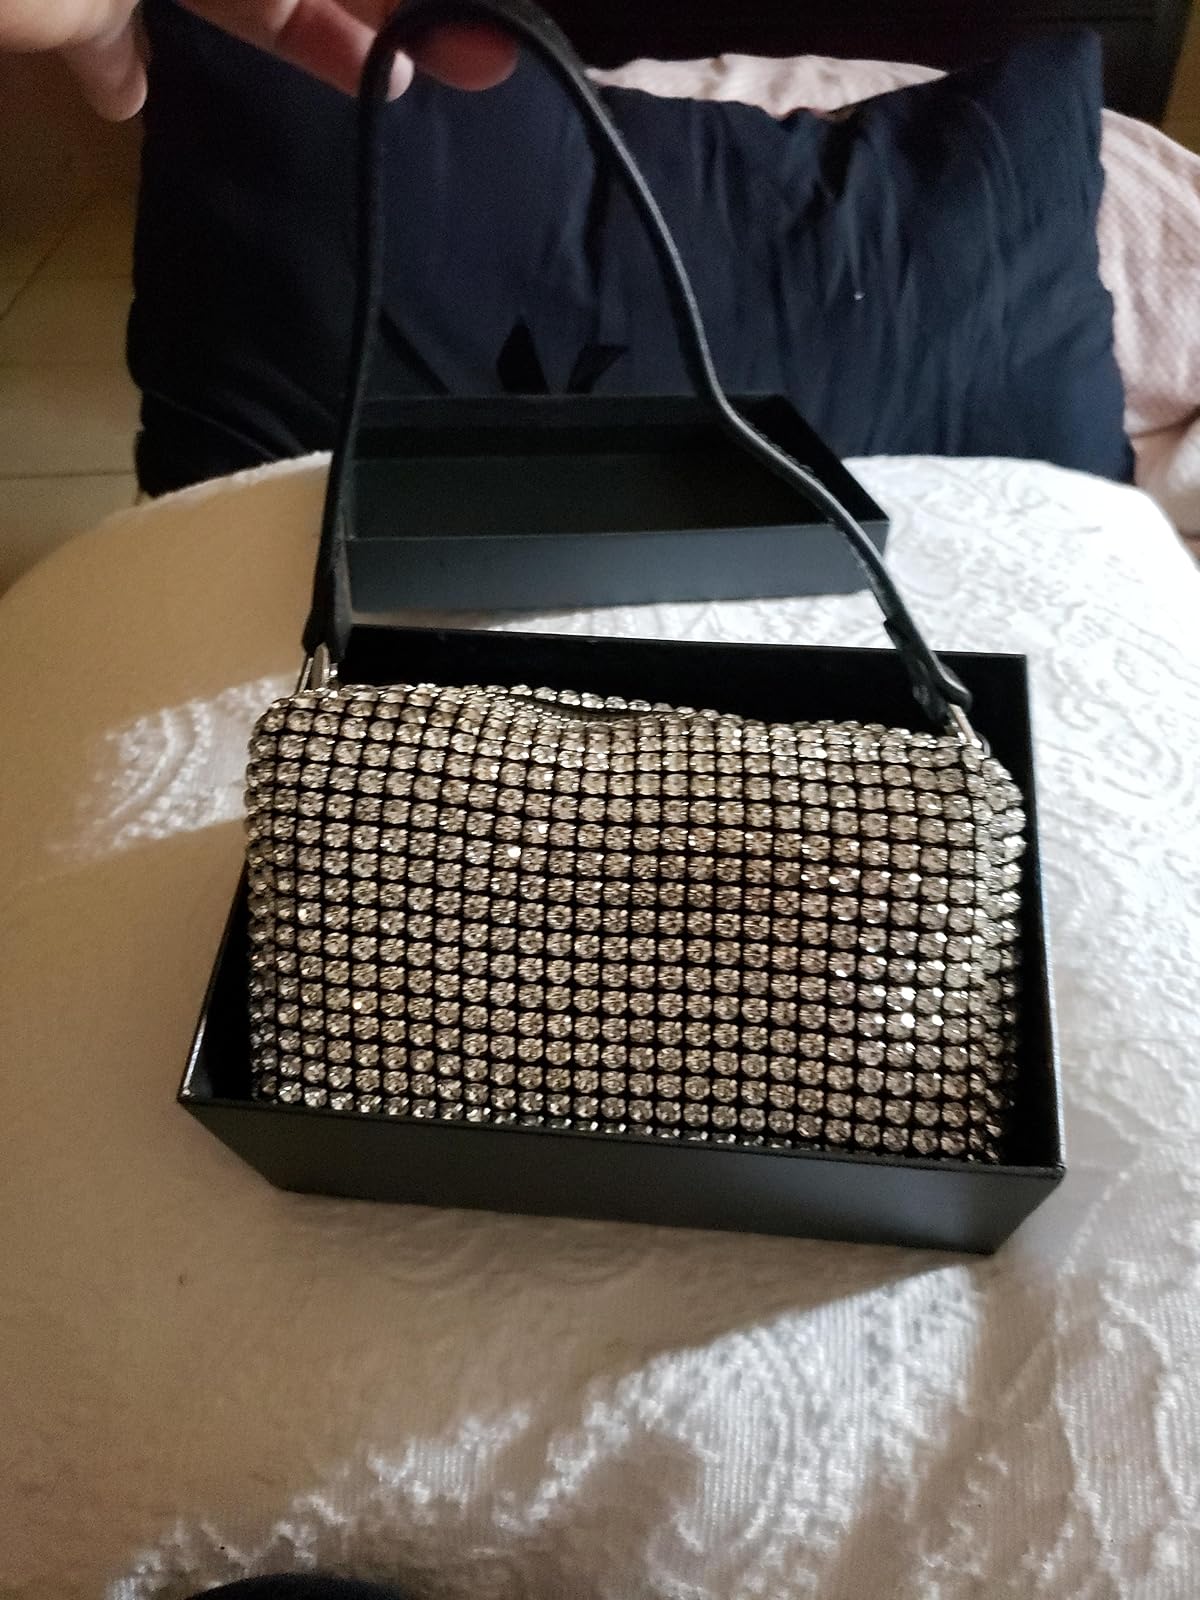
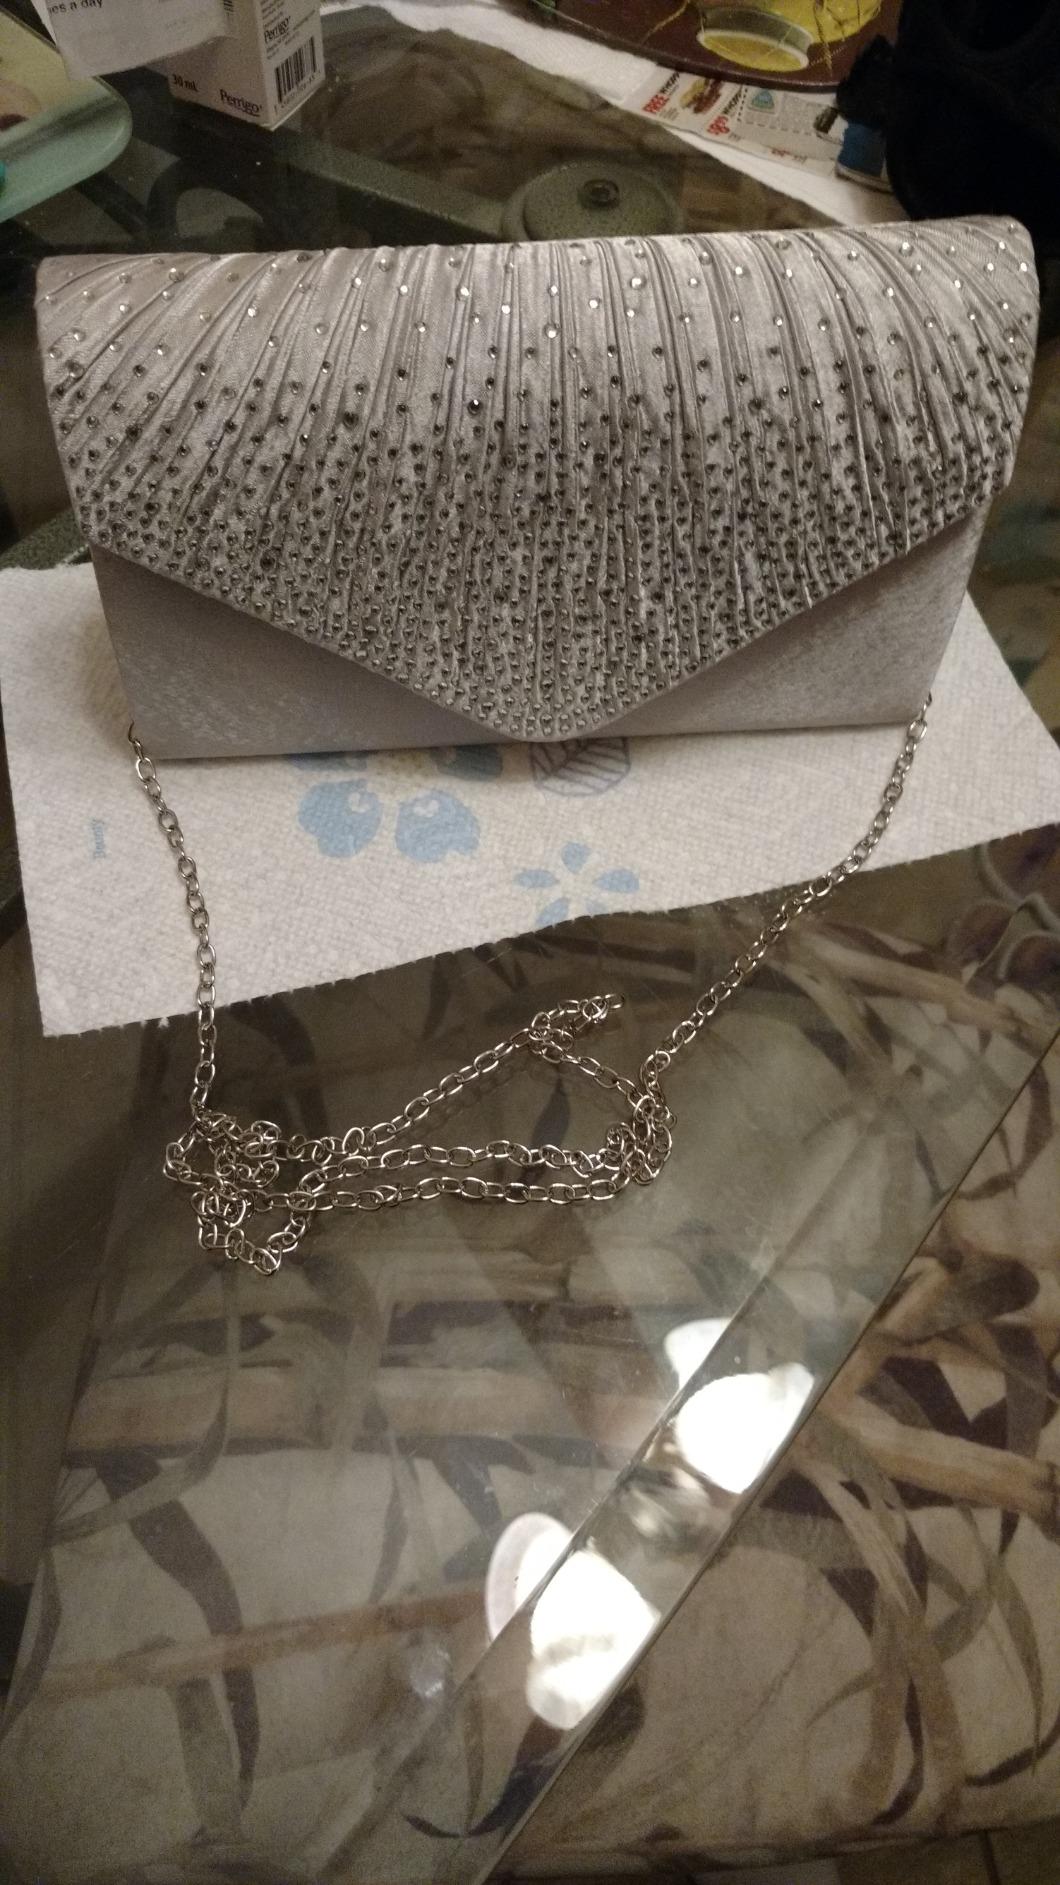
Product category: accessories_handbag
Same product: no